Vesterfælledvej

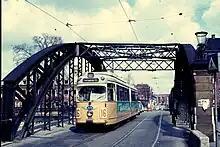
A tram on the Vigerslev Bridge

On 1 December 1911, Vesterfælledvej Station opened on the West Line. On 1 October 1923, its name was changed to Enghave station. The original station building was designed by Heinrich Wenck (demolished in 1984). From 1 November 1934, Enghave was also served by S-trains. The Carlsberg Brewert's private fraight station, Station Hof, opened on a side track in 1937.